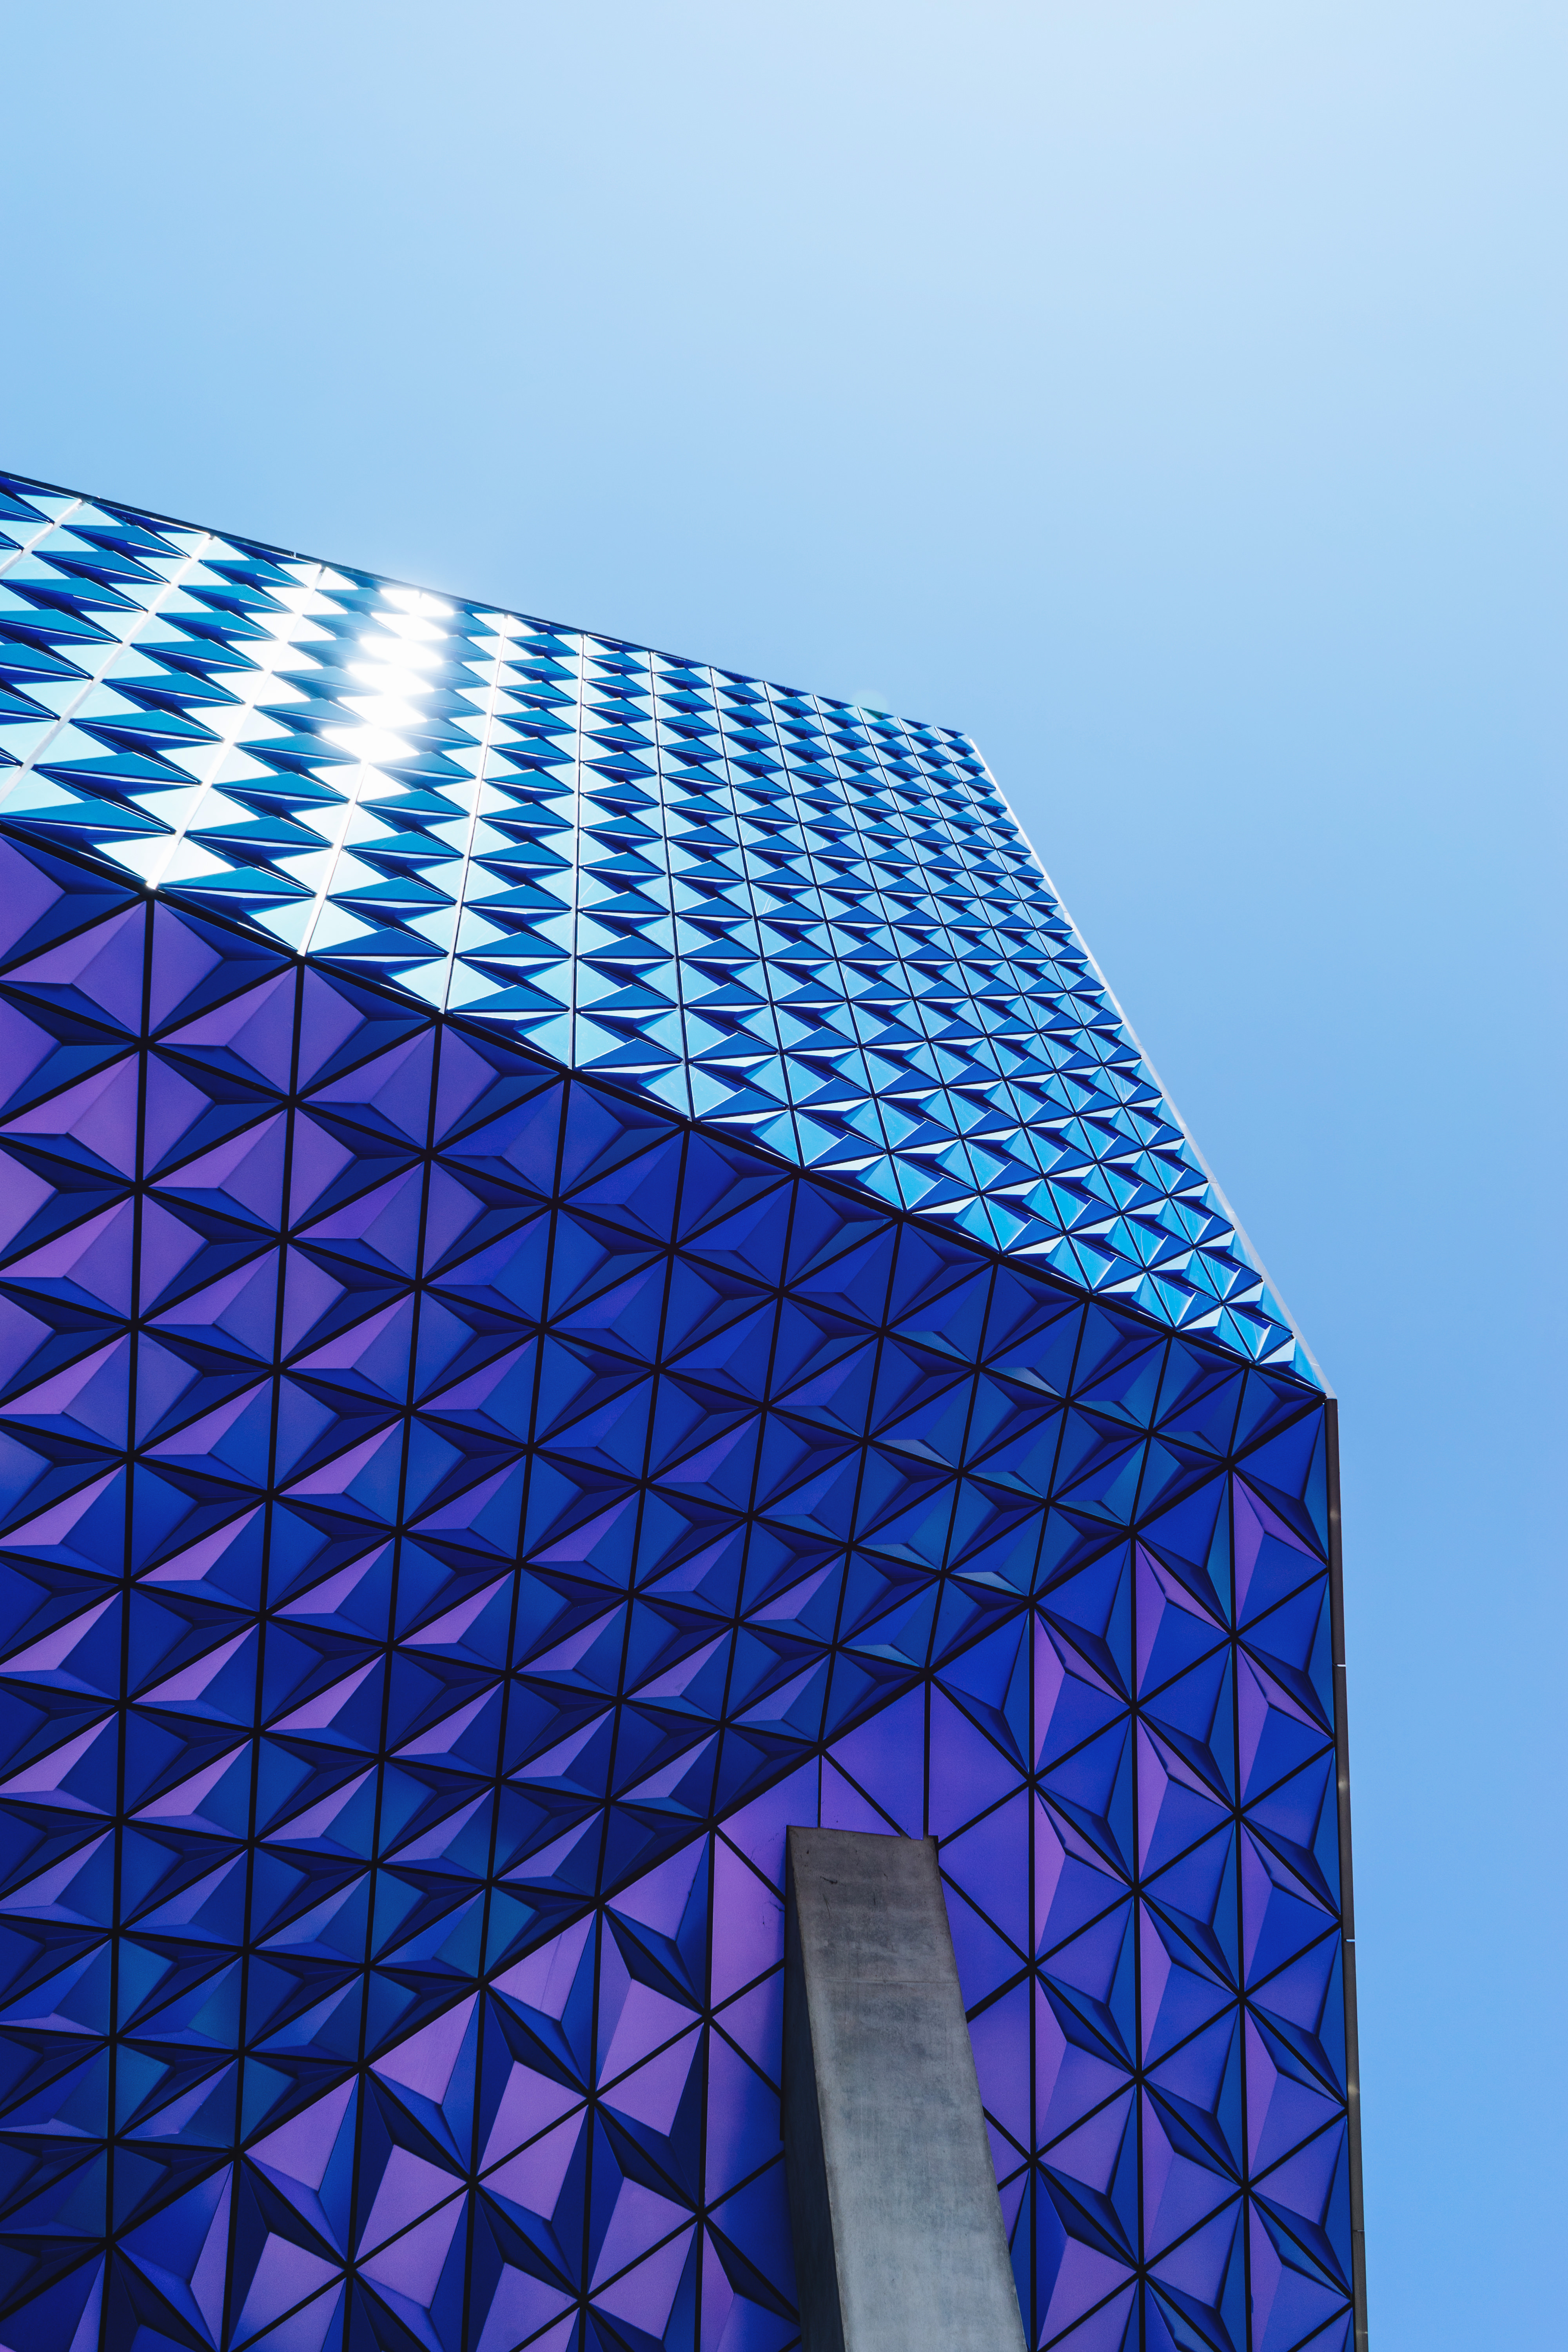
architecture, structure, purple, glass, perspective, building, skyscraper, pattern, line, geometric, reflection, tower, office, landmark, facade, blue, business, modern, tower block, futuristic, blue sky, art, design, daylight, columns, symmetry, tall, shape, low angle shot, daylighting, building exterior